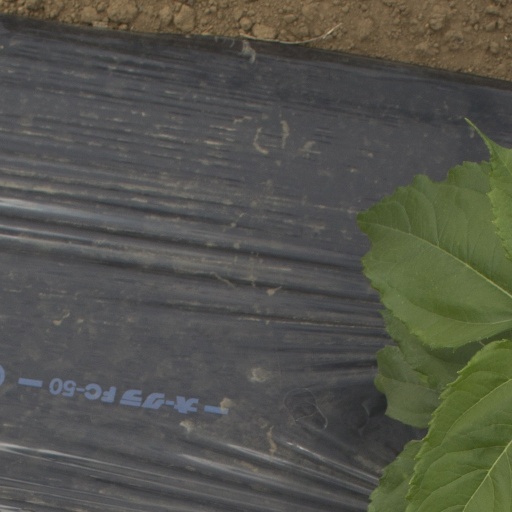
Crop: Jerusalem artichoke